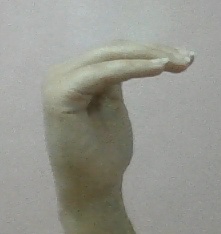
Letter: haa